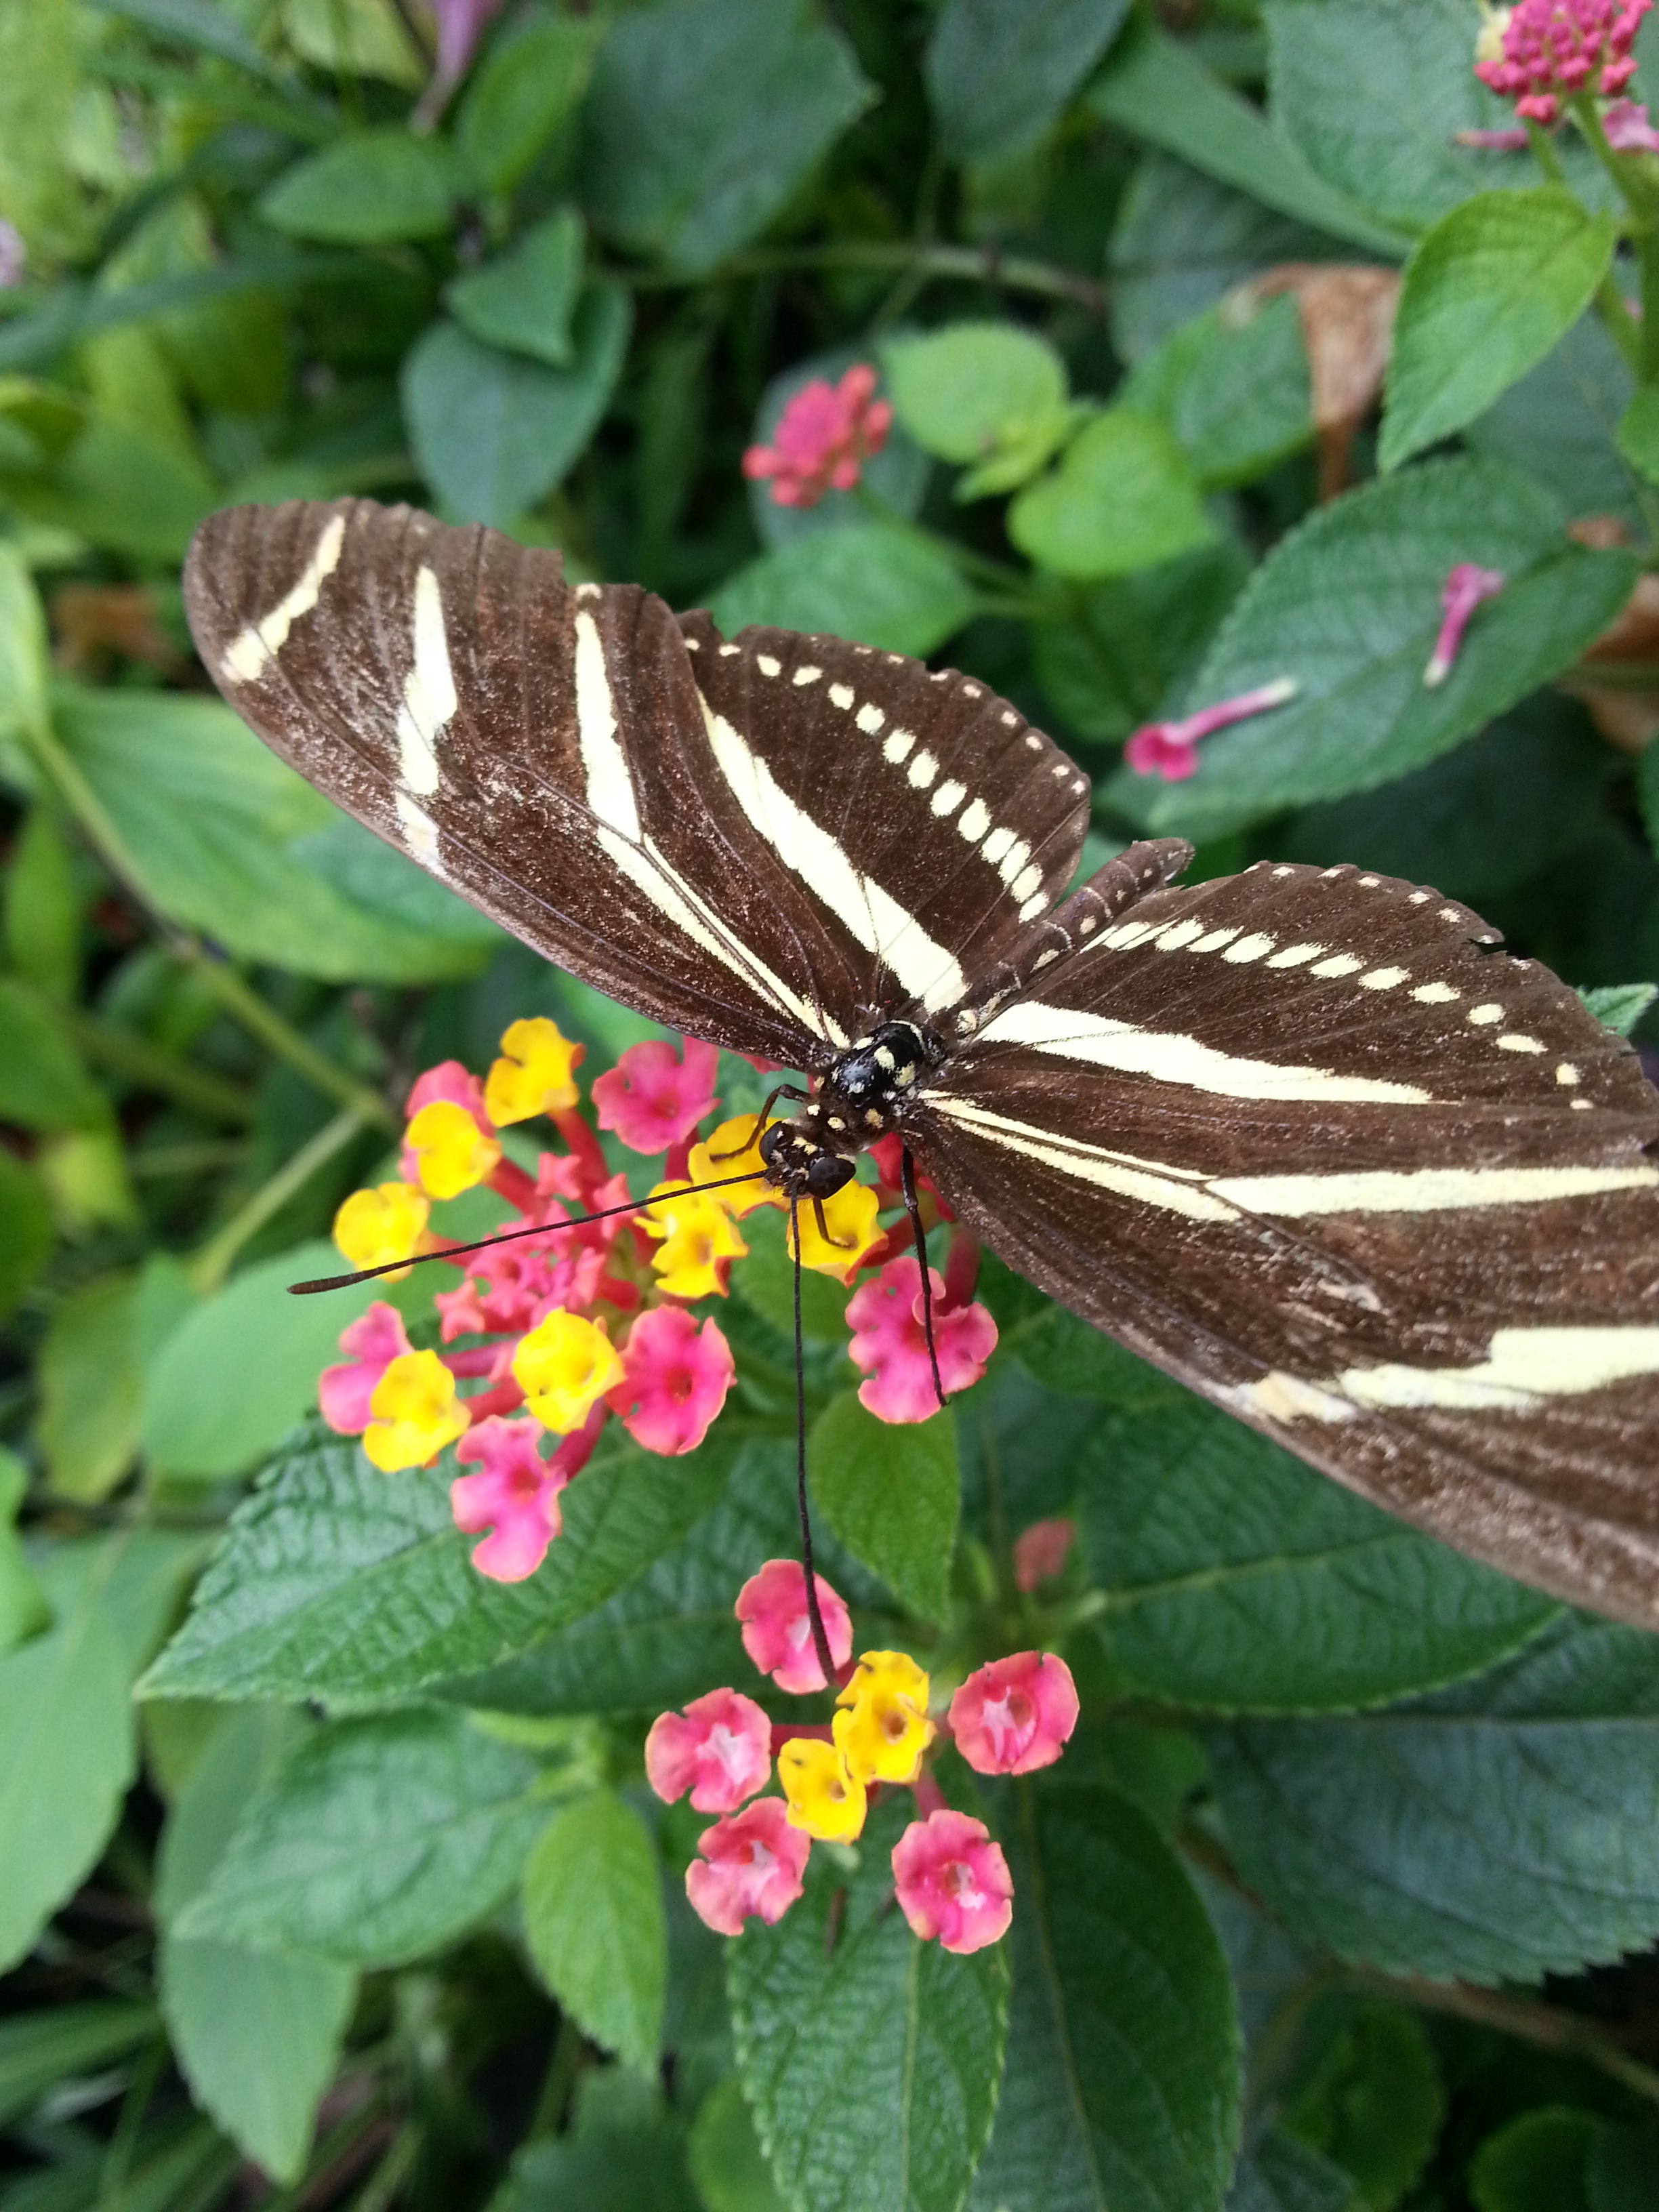
nature, plant, flower, insect, botany, moth, butterfly, flora, fauna, invertebrate, flowers, animals, arthropod, pollinator, moths and butterflies